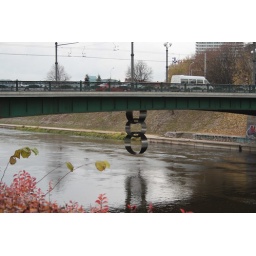
Giant chain links hanging from the green bridge in Vilnius